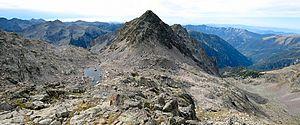
Cime de baissette
La cime de Baissette est un sommet du massif du Mercantour-Argentera culminant à 2 822 mètres d'altitude. Il est situé dans le haut Boréon, entre le vallon des Erps et le vallon de Sangué. Peu fréquenté, son accès n'y est pas facile pour les randonneurs. Elle comporte quelques voies d'alpinisme tombées en désuétude, à l'exception de la goulotte Natacha, seul itinéraire d'ampleur réservé aux amateurs d'escalade glaciaire.